Żabbar

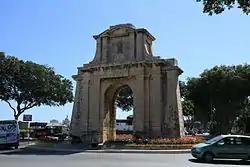
Hompesch Gate

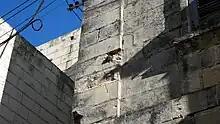
Cannonball still lodged in the façade of a house in Żabbar.

The town was used as an encampment by the Ottoman armies at the outset of the Great Siege of 1565. Ħaż-Żabbar was granted city status by the last Grand Master on Malta, Ferdinand von Hompesch, in whose name the population built a triumphal arch on the main approach road from Paola through Fgura.